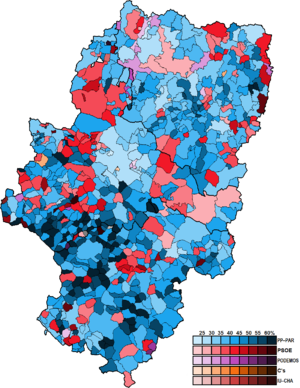
Les élections générales espagnoles de 2015 se sont tenues le dimanche 20 décembre 2015 afin d'élire les 350 députés et 208 des 266 sénateurs de la XIᵉ législature des Cortes Generales. 13 députés sont élus en Aragon.